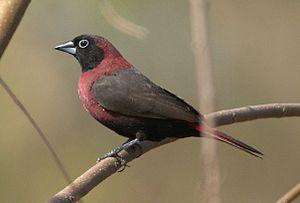
L’Amarante masqué est une espèce de passereaux appartenant à la famille des Estrildidae.